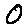
Label: 0